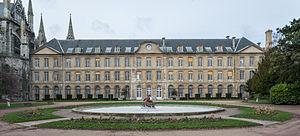
Rouen [ʁwɑ̃] est une commune du Nord-Ouest de la France traversée par la Seine. Préfecture du département de la Seine-Maritime, elle est le chef-lieu de la Normandie réunifiée après avoir été, jusqu'en 2015, celui de la Haute-Normandie.